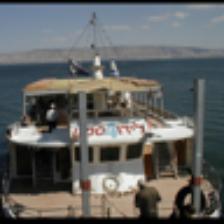
Label: NonHuman